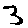
Label: 3